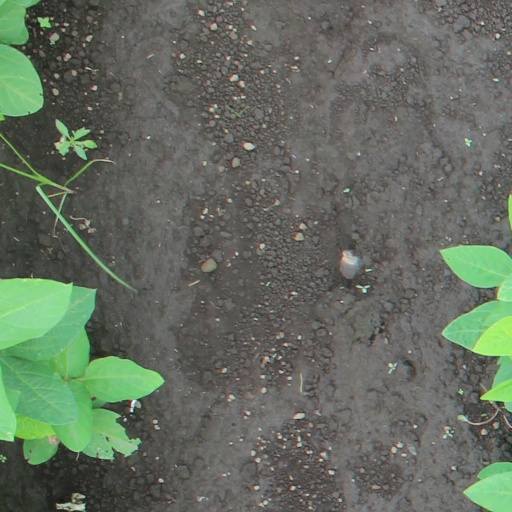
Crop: soybean